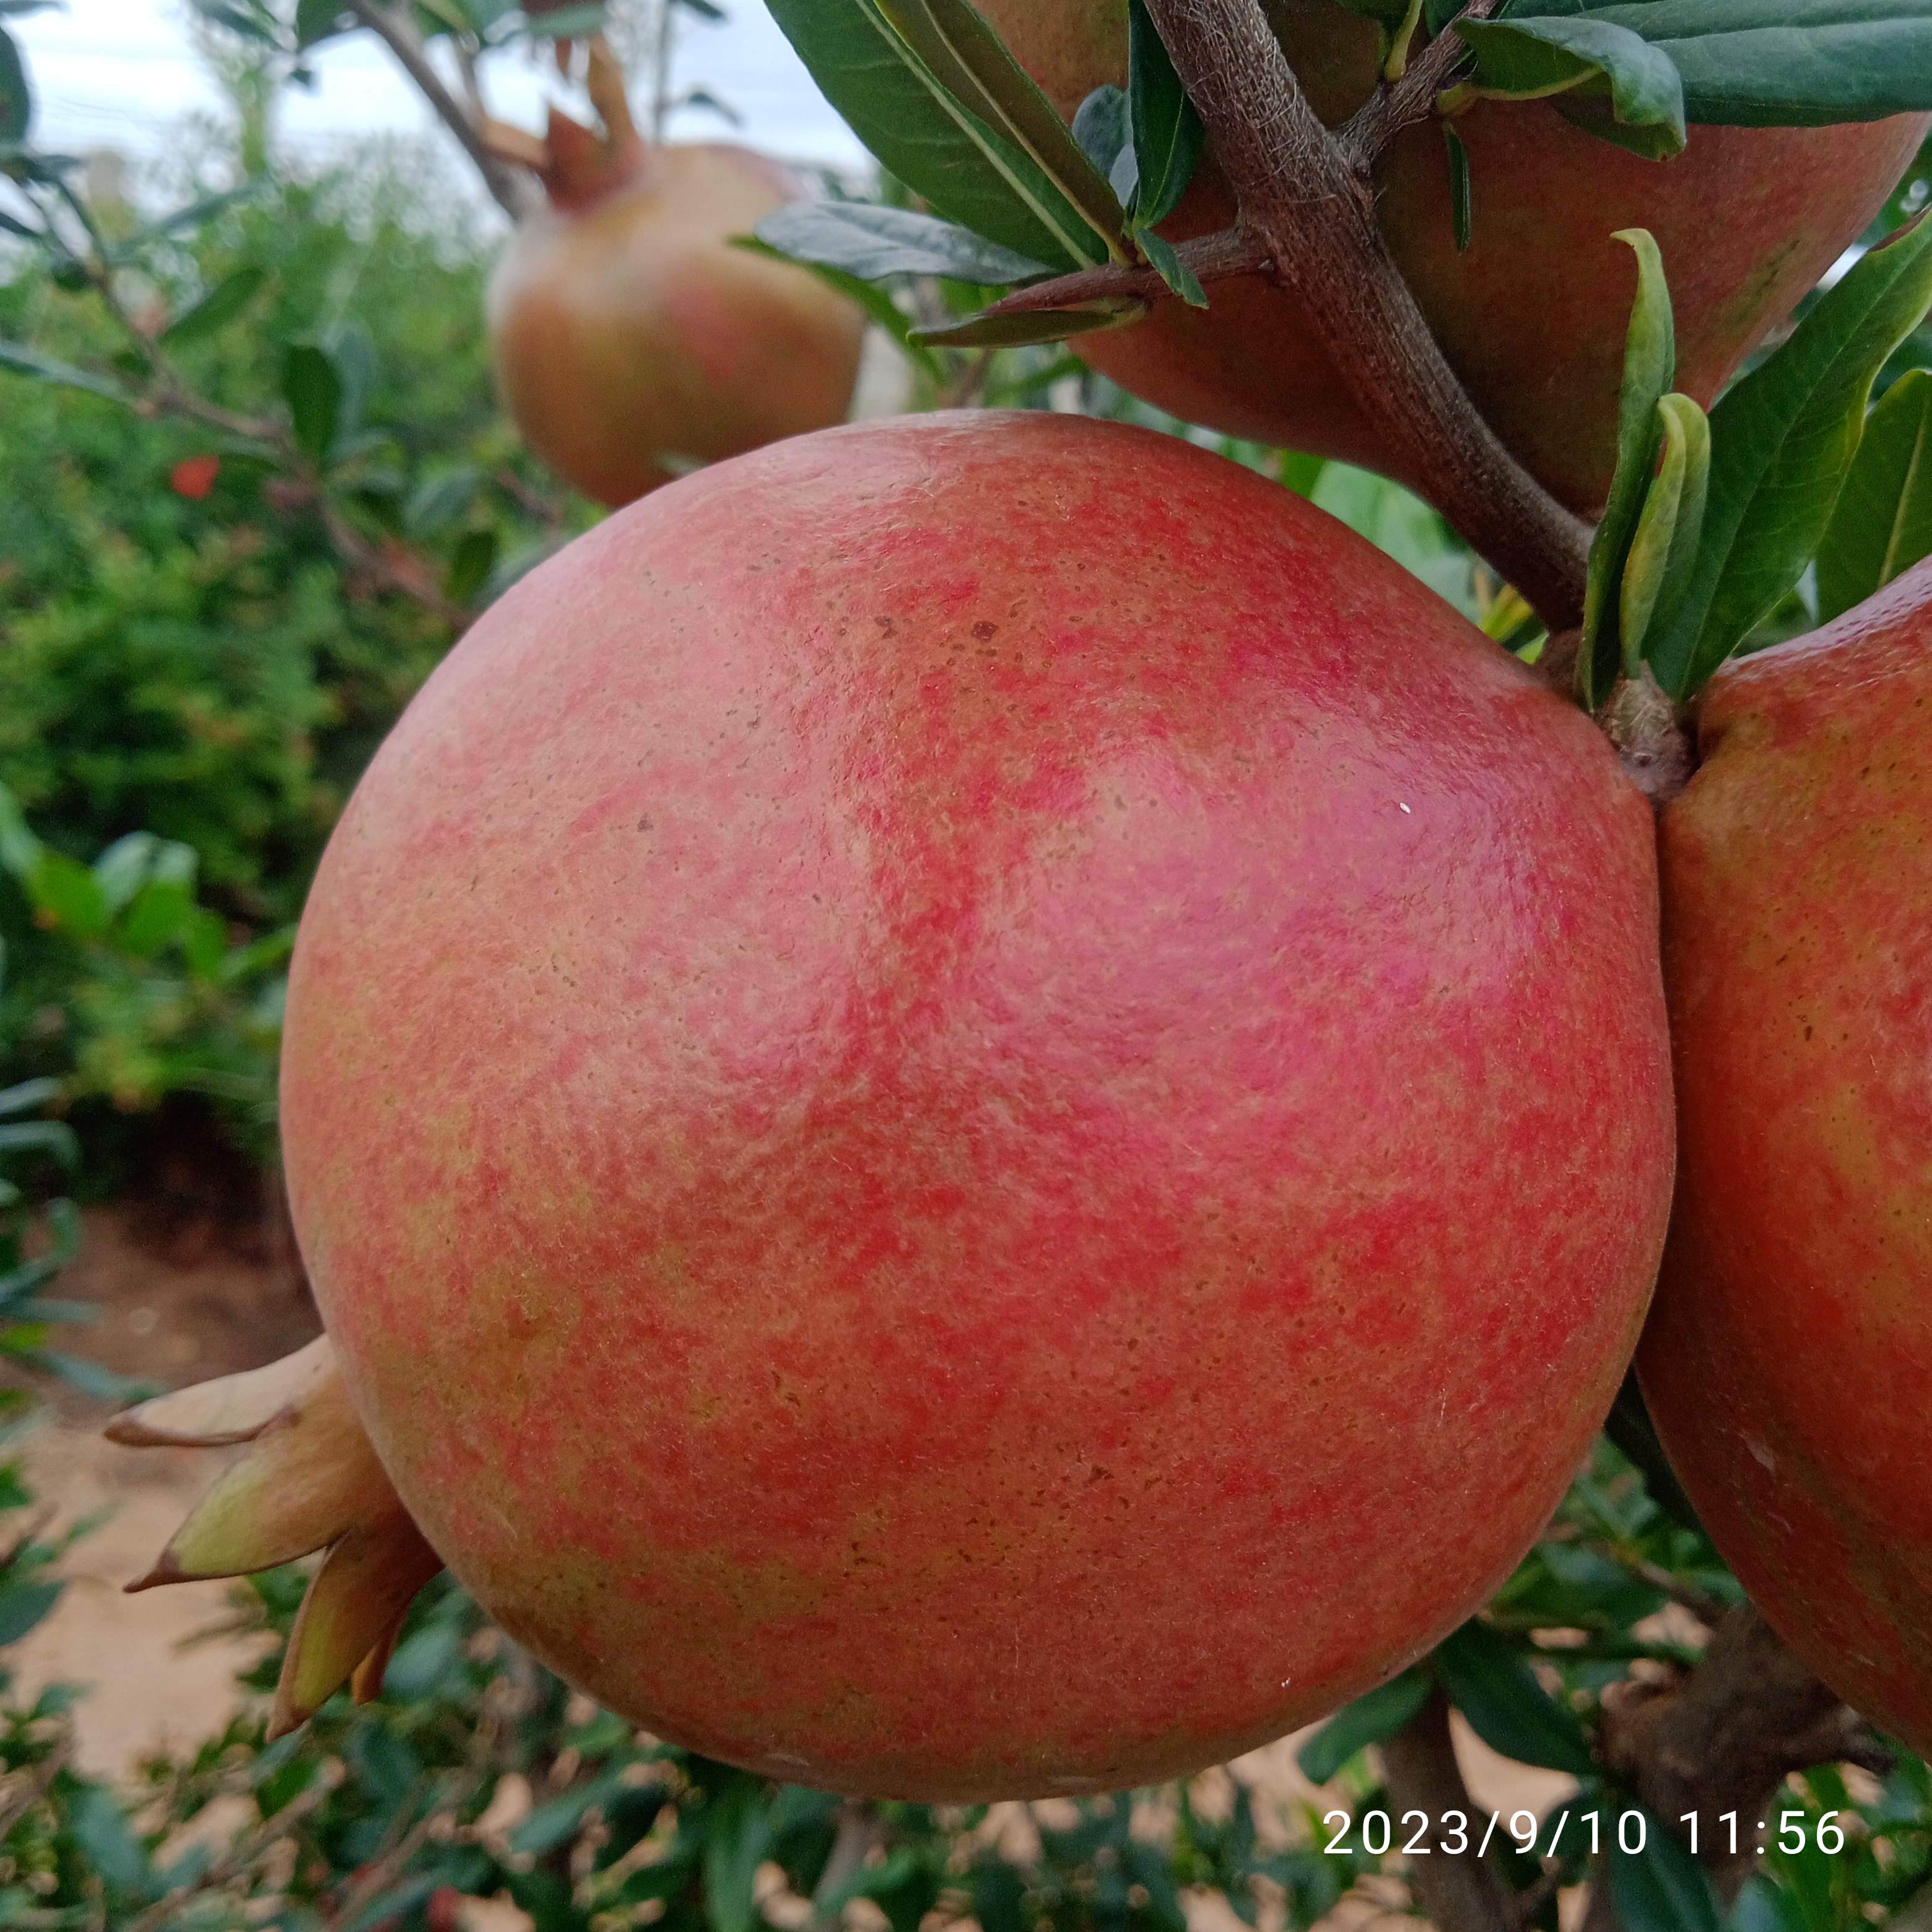
Label: Healthy